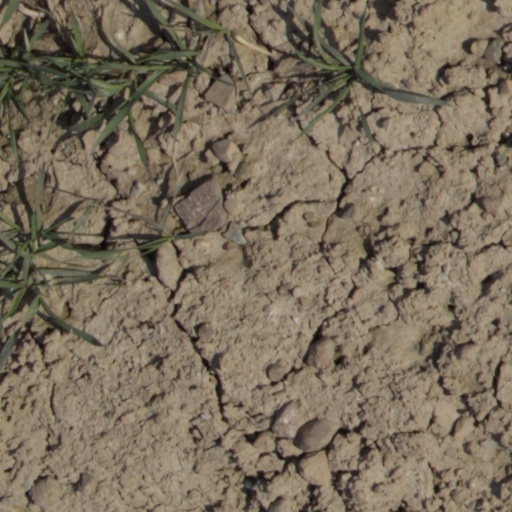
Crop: wheat